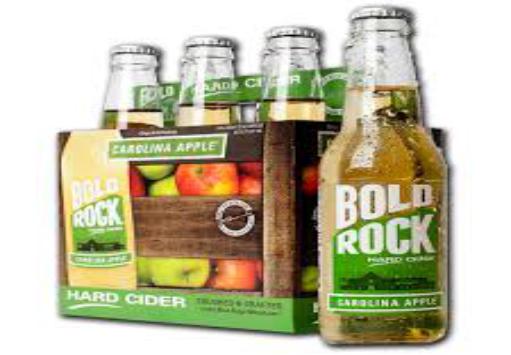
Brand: Bold Rock Hard Cider
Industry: Food